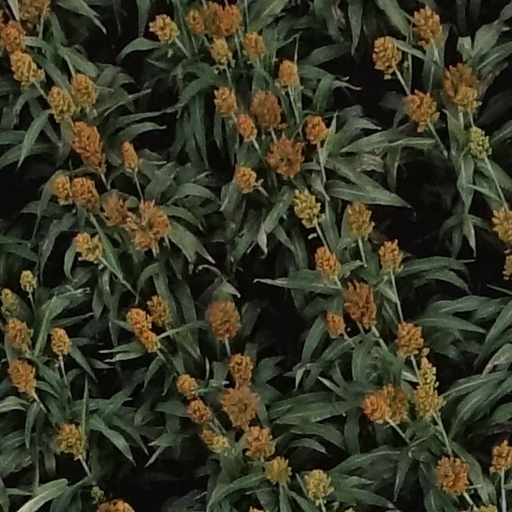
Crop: sorghum